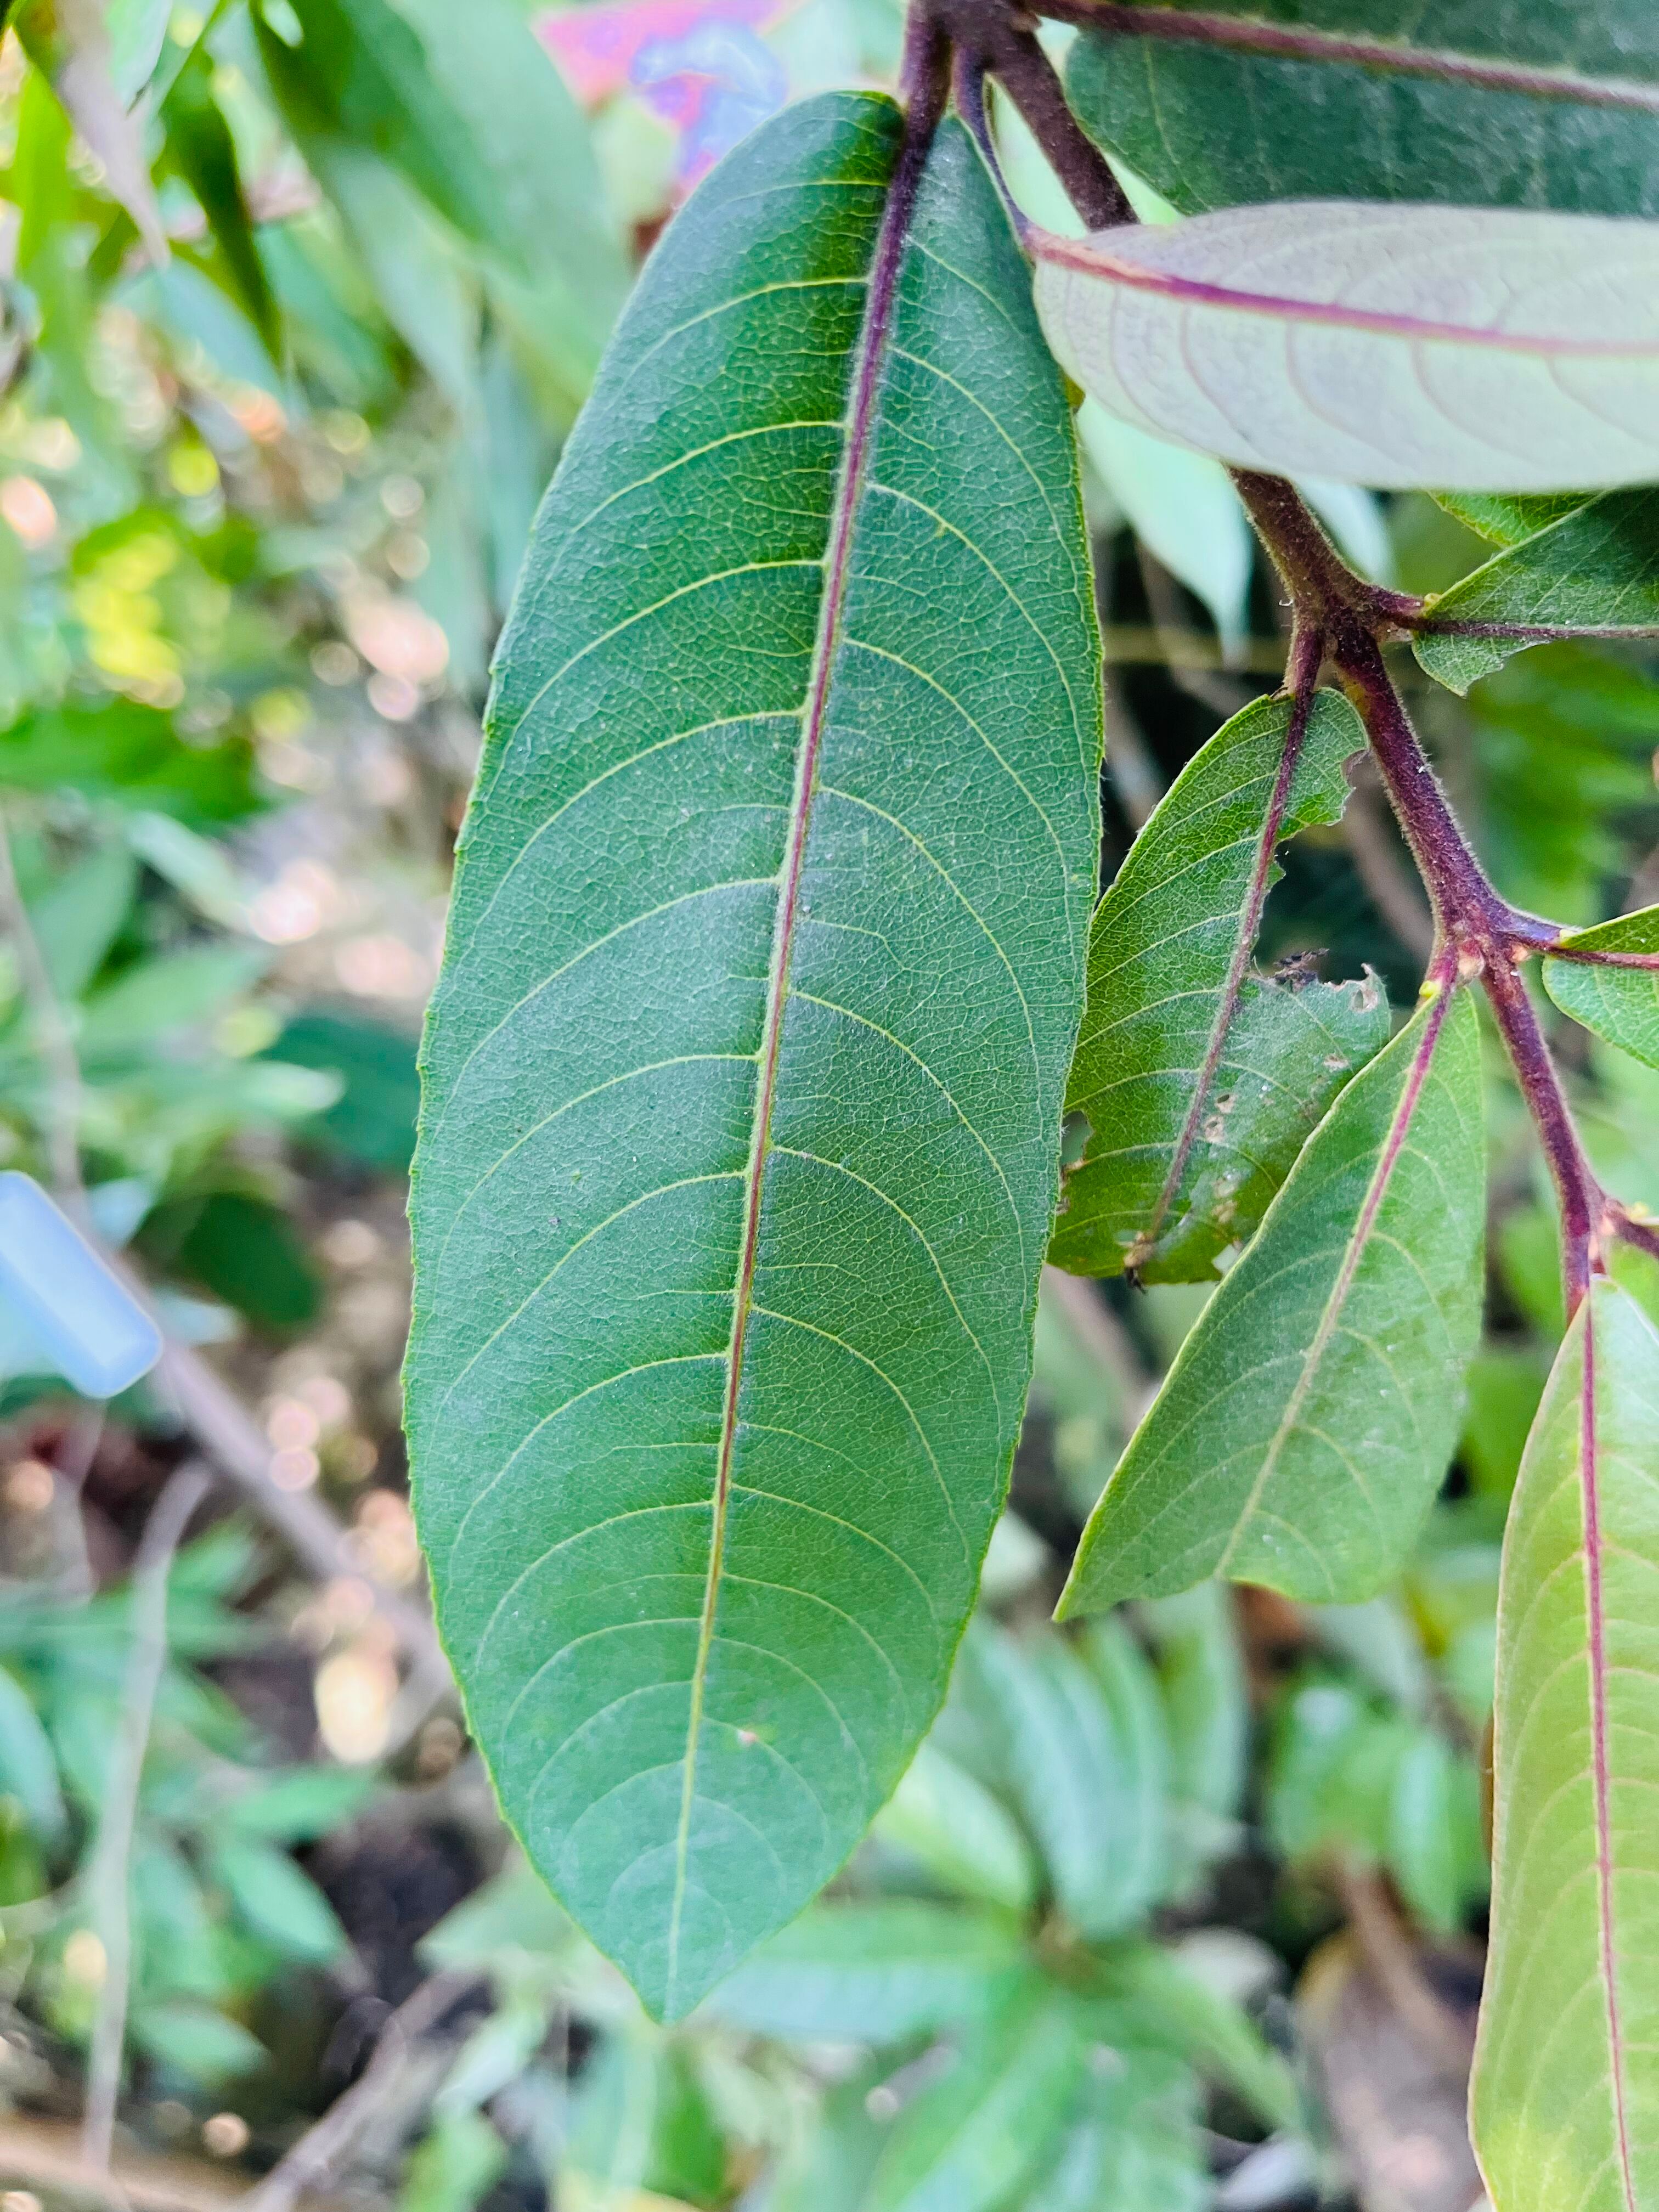
Plant species: terminalia-arjuna